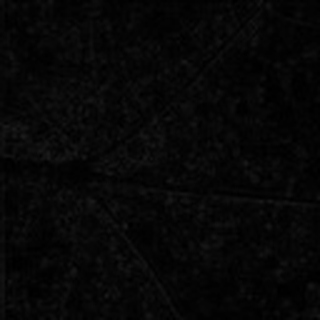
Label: cotton_aphids